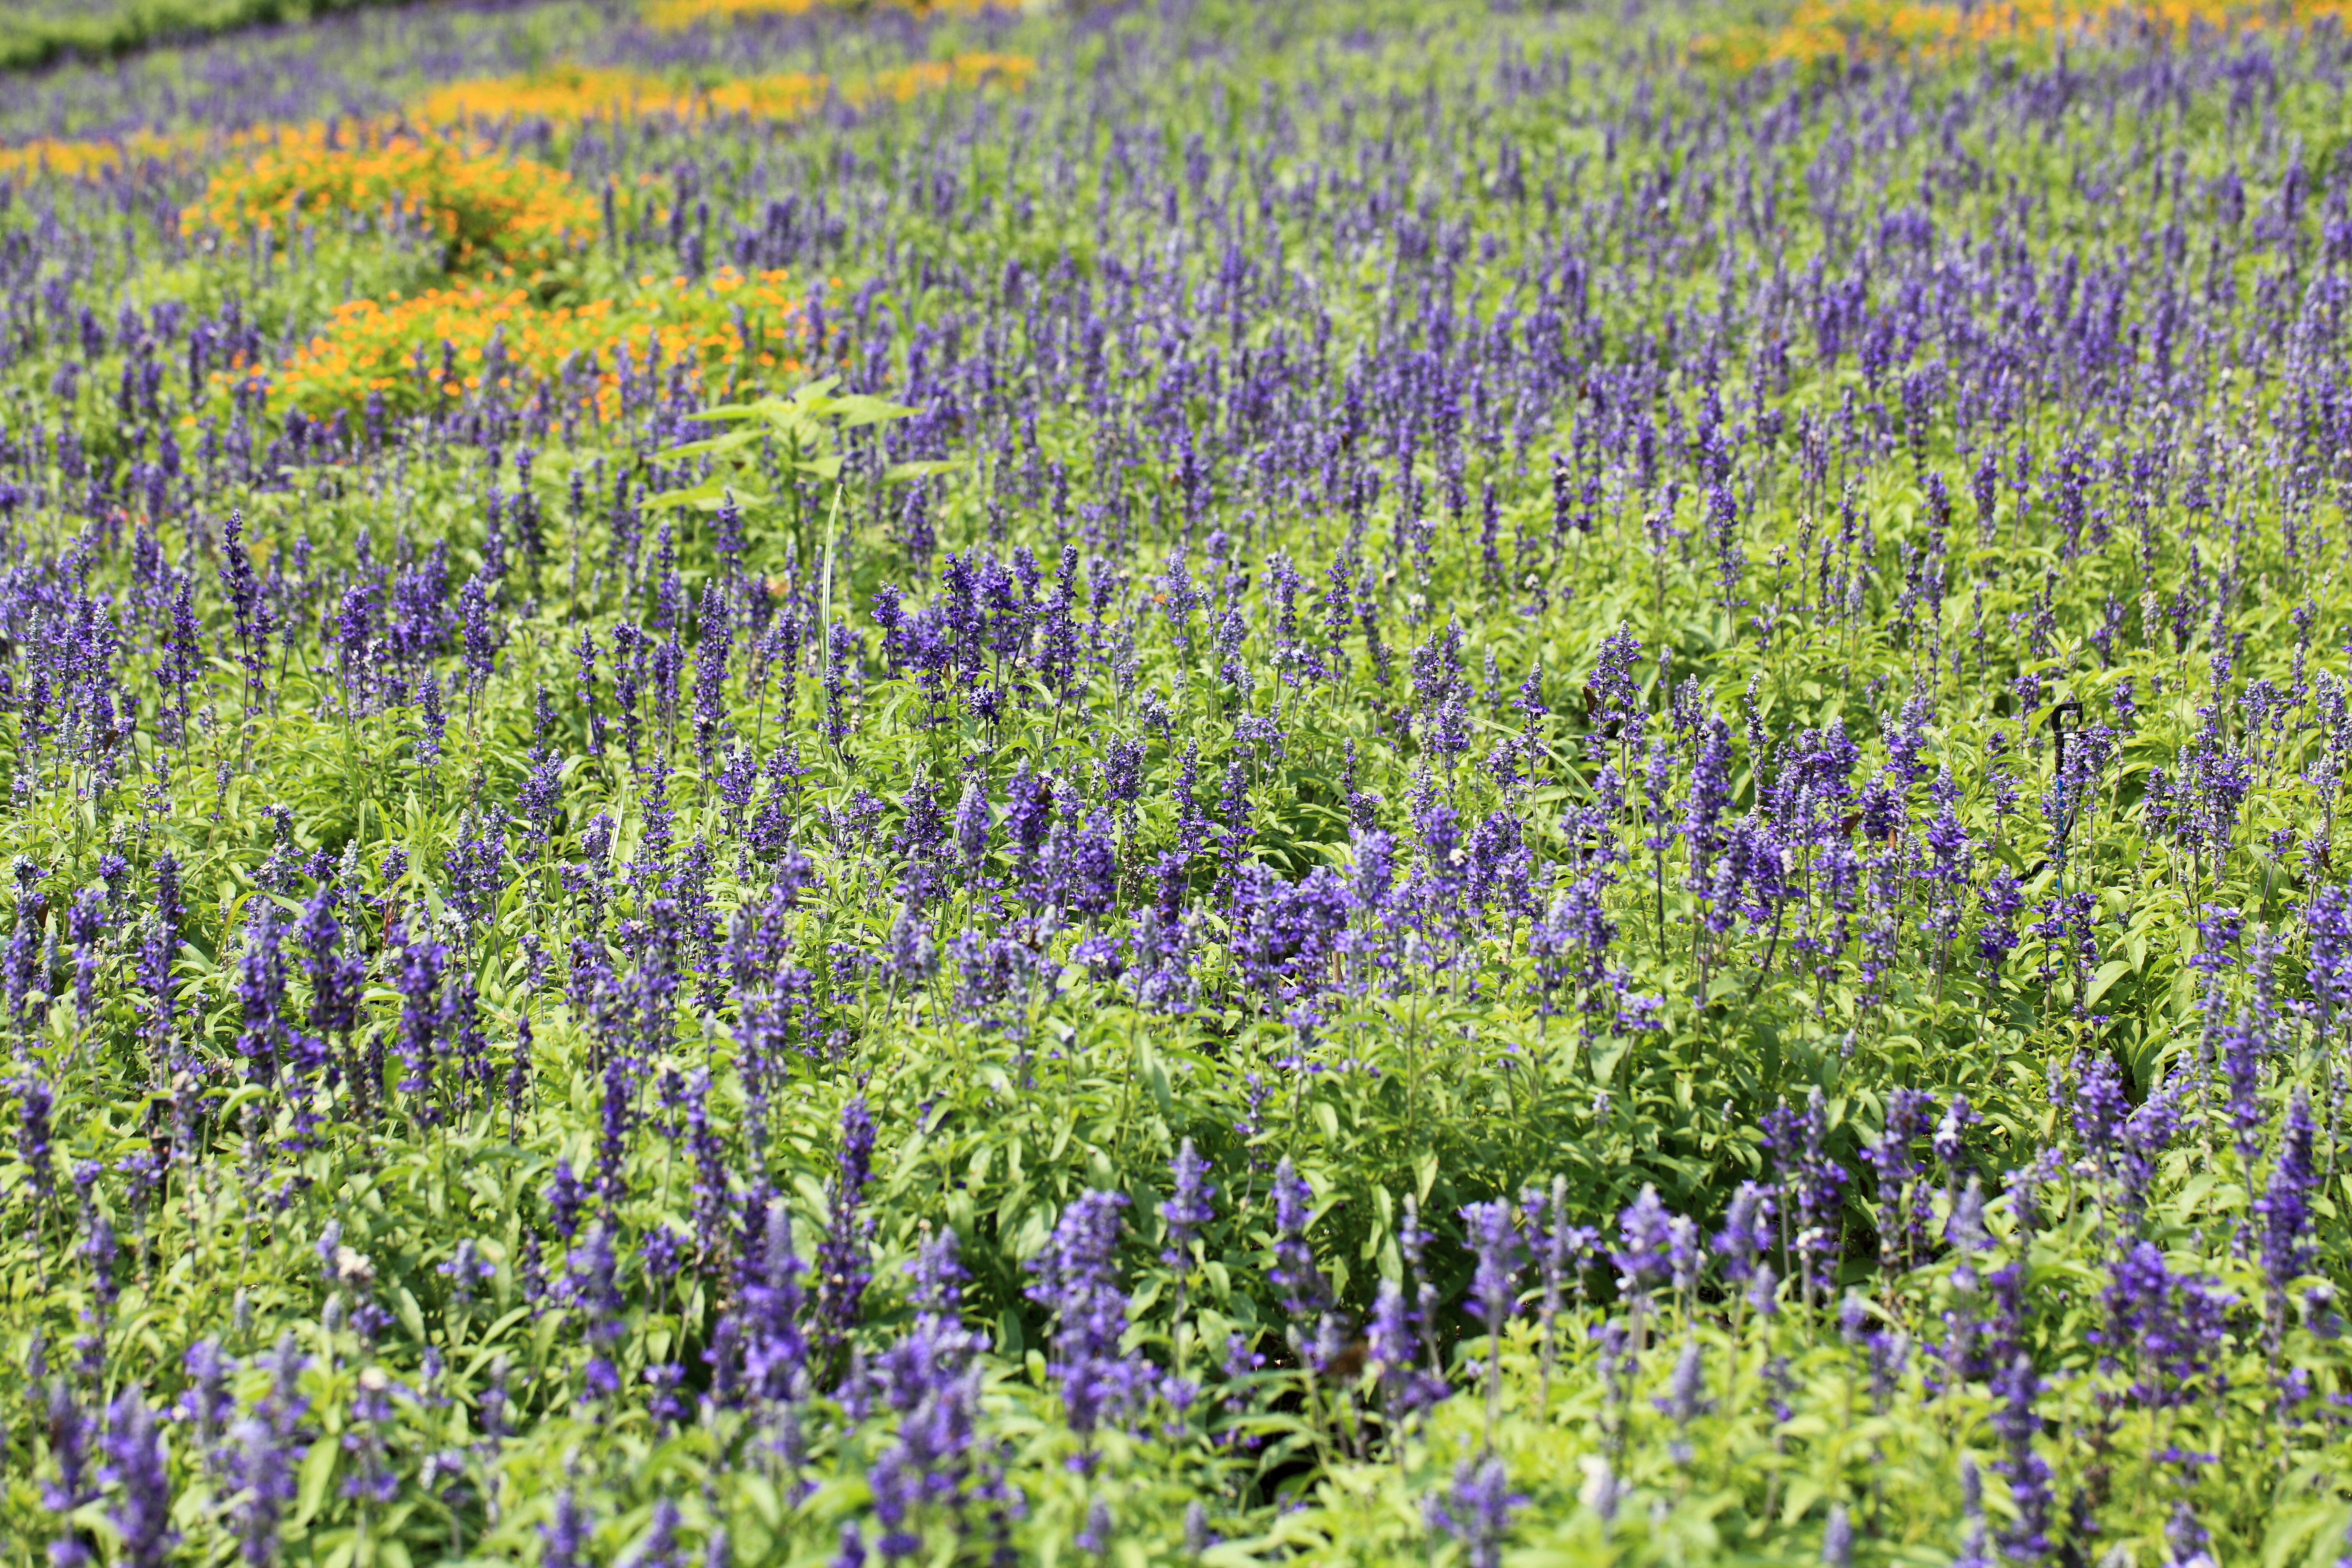
blossom, plant, field, meadow, prairie, flower, pattern, high, lavender, wildflower, background, grassland, wallpaper, tochigi, 5d, center, bluebonnet, hires, markii, hi, res, resolution, shimotsuga, lupin, flowering plant, land plant, english lavender, french lavender